Tokaido Shinkansen

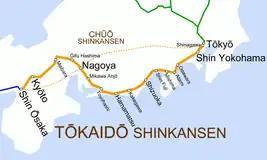
Map of Tokaidō Shinkansen

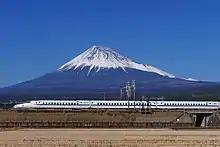
Mt. Fuji and the Tokaido Shinkansen

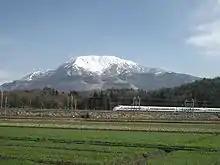
Mt. Ibuki and the Tokaido Shinkansen

The last services operated by 700 series sets took place on March 1, 2020, after which all Tokaido Shinkansen services are scheduled to be operated by N700A series or N700S series sets. N700S series sets were then introduced on Tokaido Shinkansen services from July 1, 2020.